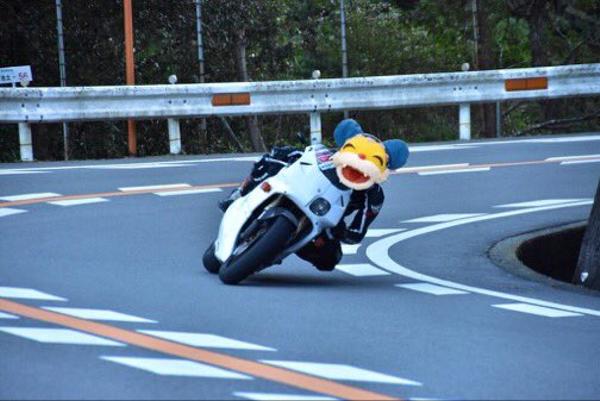
回答: 危険運転だにゃああああああああ